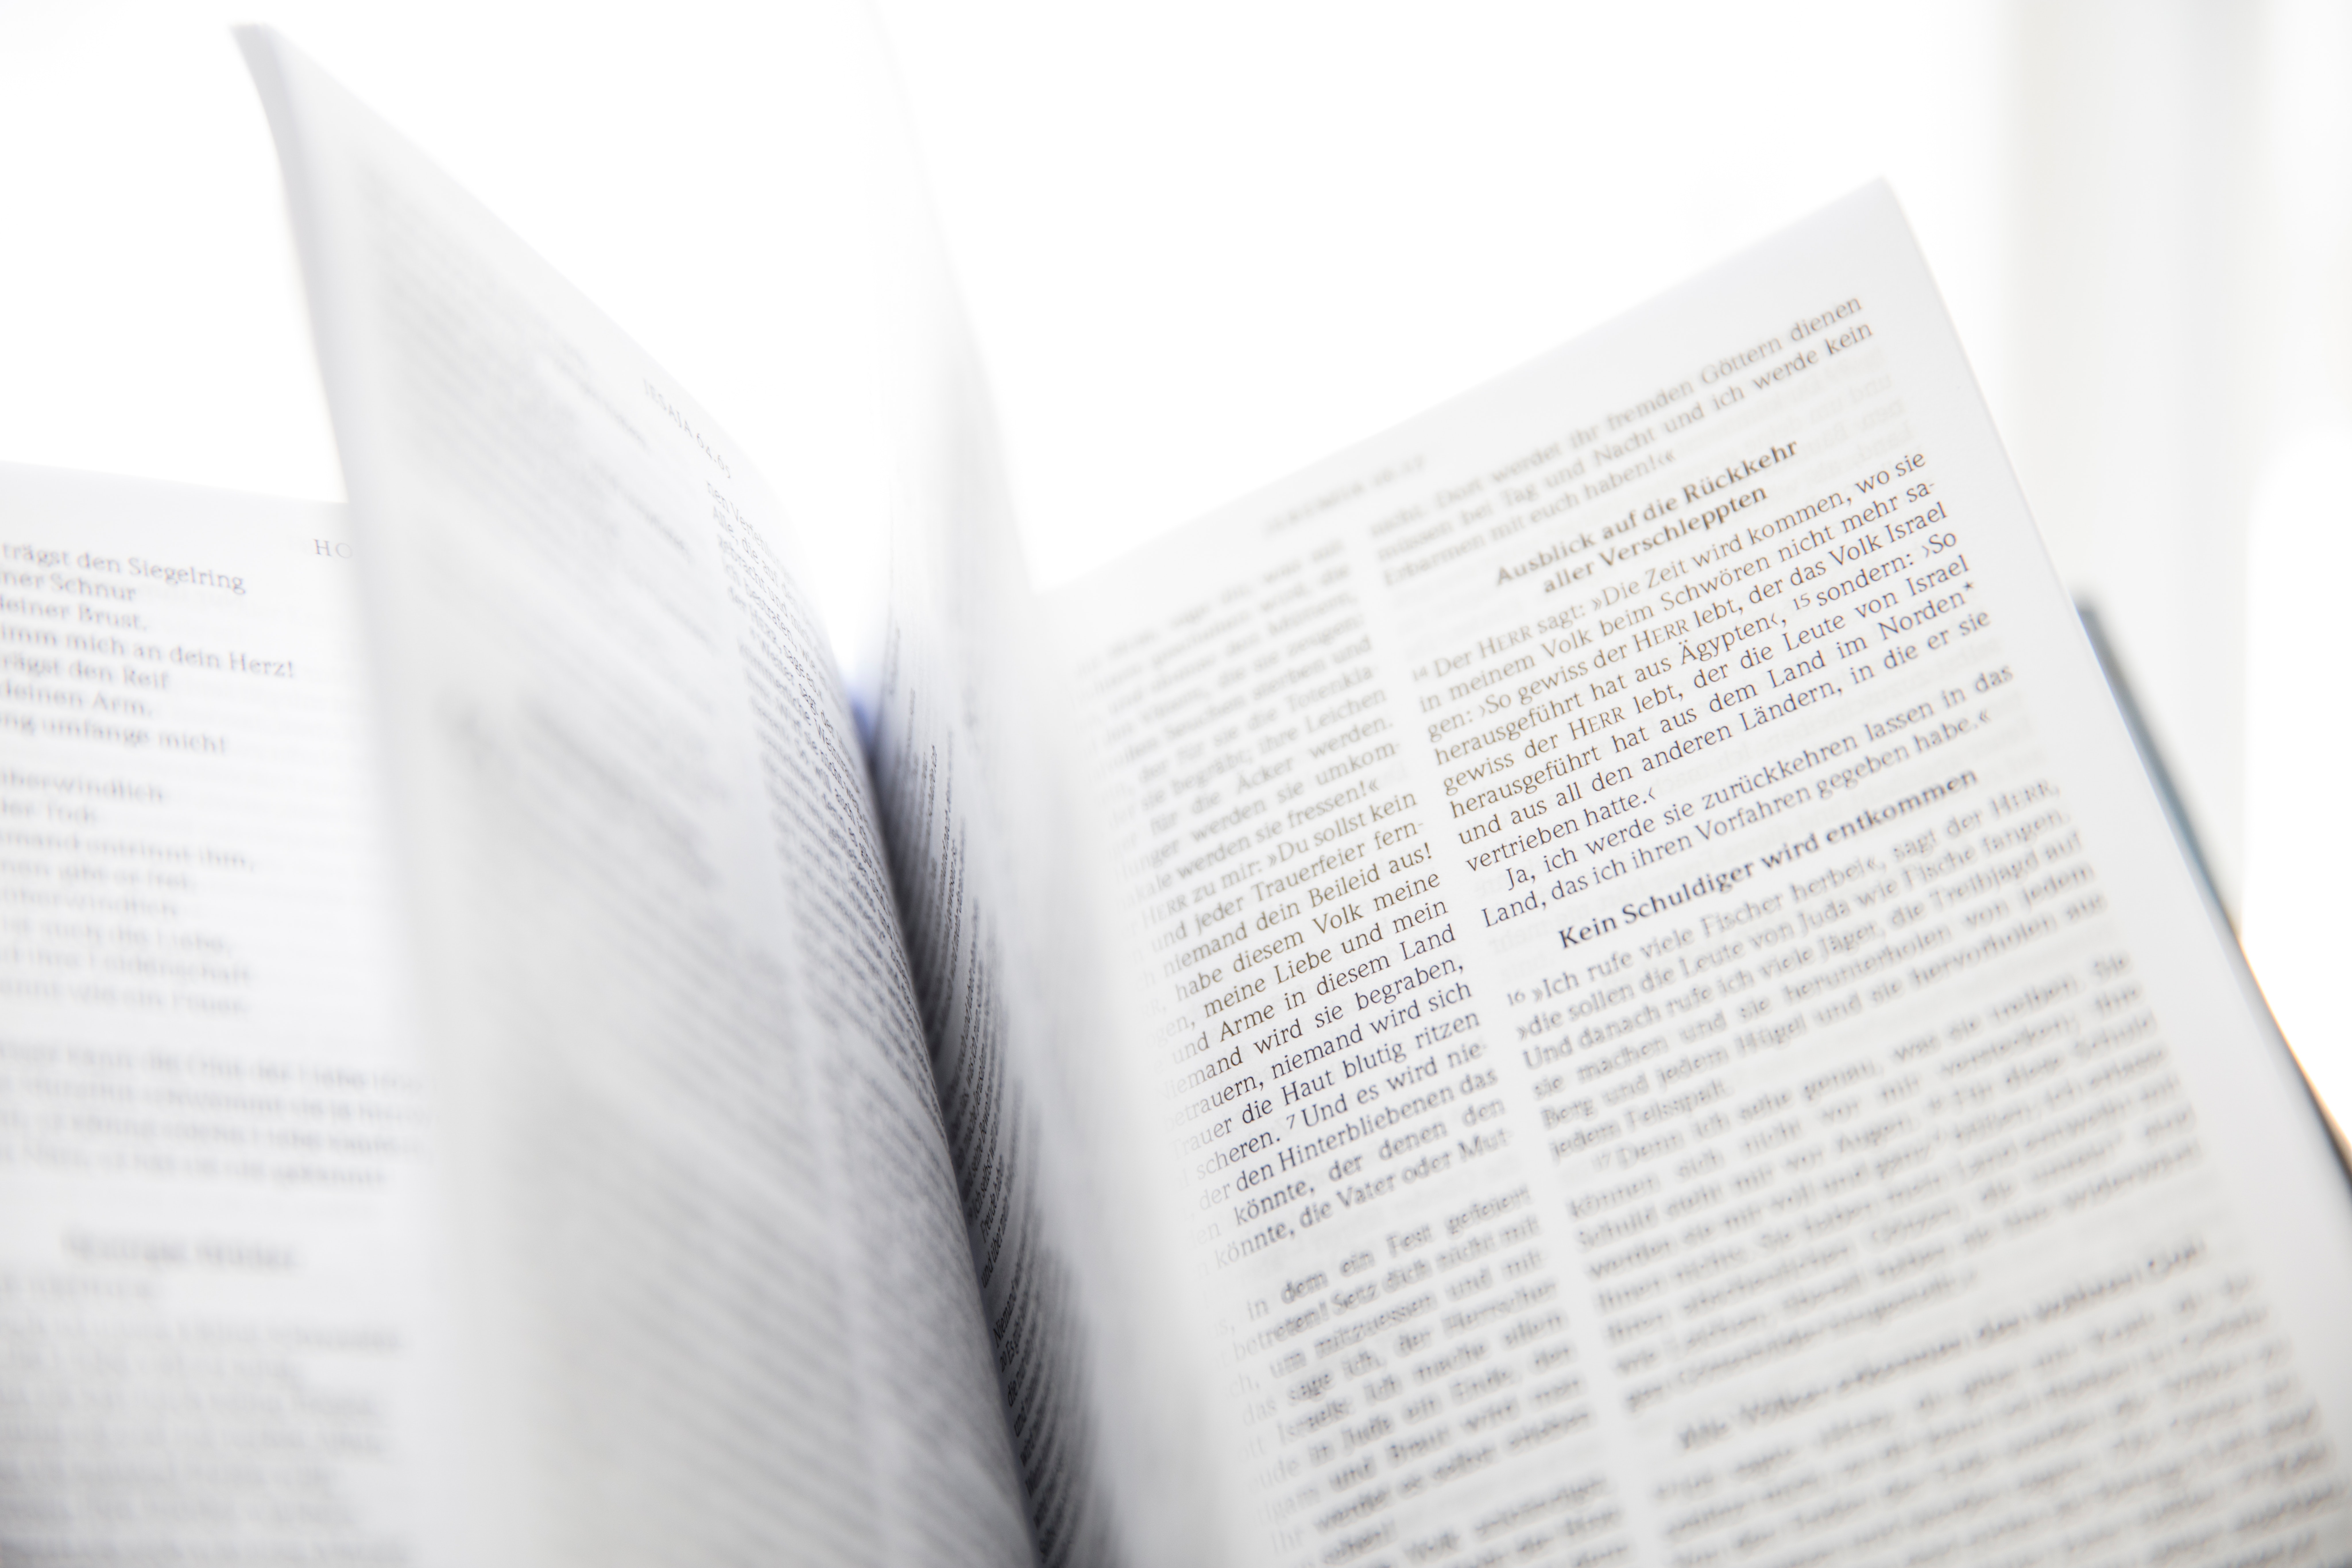
text, book, publication, font, paper, document, book cover, paper product